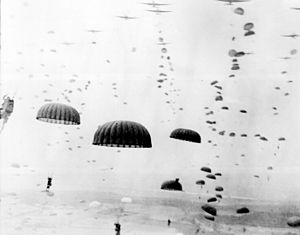
Operation Market Garden
Bølger af faldskærmstropper blev indsat under Operation Market Garden
Operation Market Garden var en militær operation under anden verdenskrig, udtænkt af den britiske general Bernard Montgomery. Hensigten var at erobre broer over de største floder i det tyskbesatte Holland for at lette den allierede fremrykning ind i Tyskland.